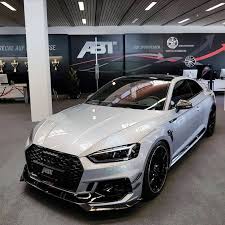
Label: noambulance